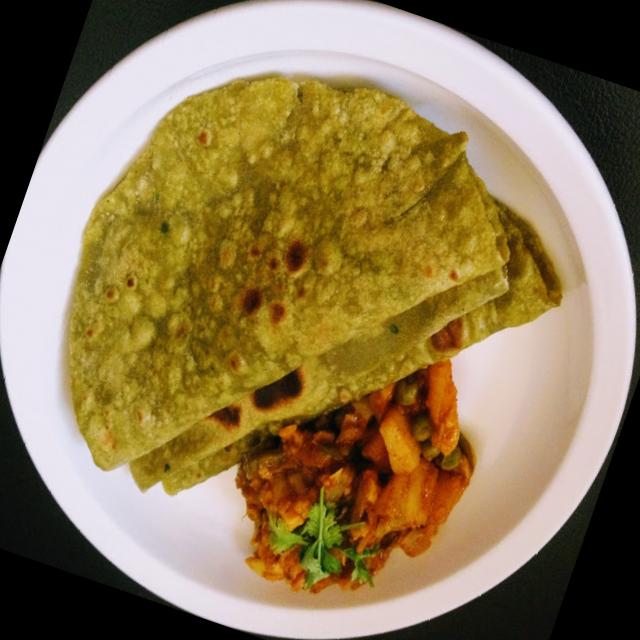
Dish: chapati